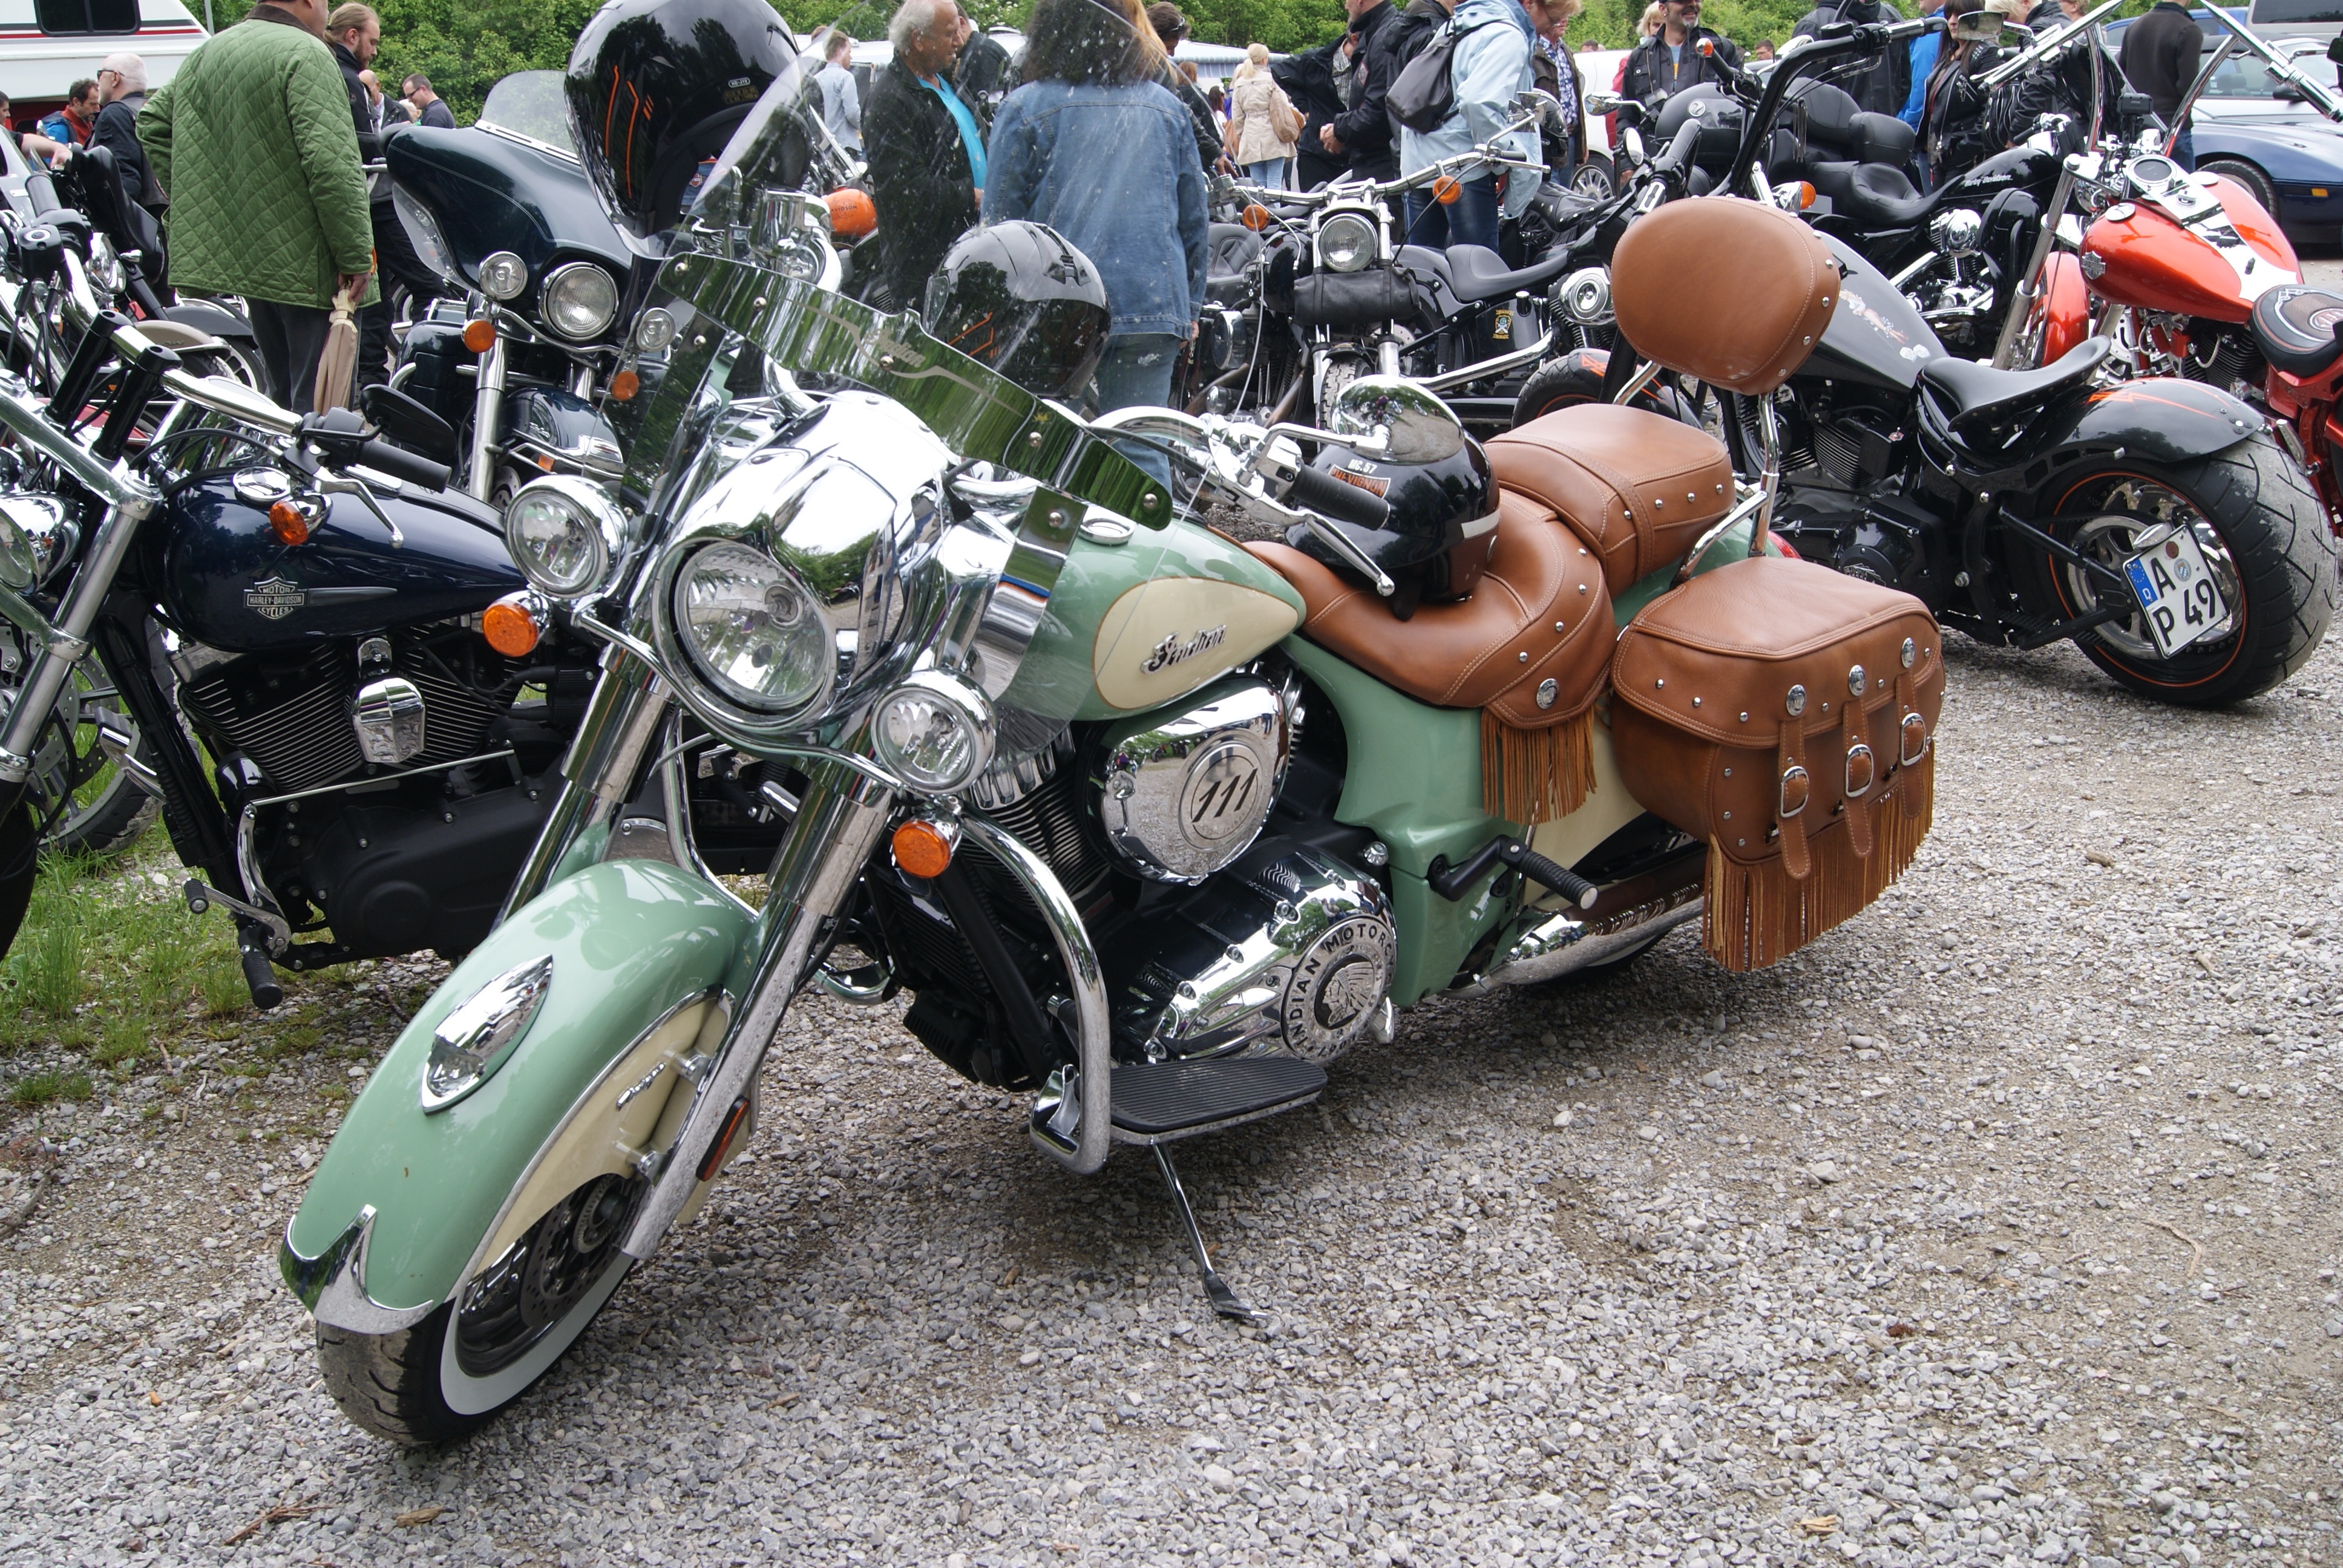
vehicle, motorcycle, chopper, indian, locomotion, cruiser, motorcycling, land vehicle